Prut

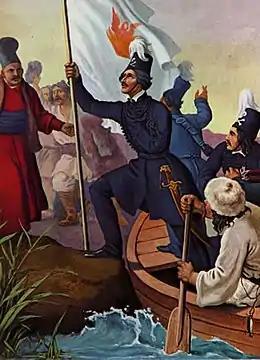
"Alexandros Ypsilantis crosses the Pruth [in 1822]" by Peter von Hess, Benaki Museum, Athens.

In 1538, the Ottoman army of Suleiman the Magnificent crossed the Prut during the campaign of Karaboğdan.